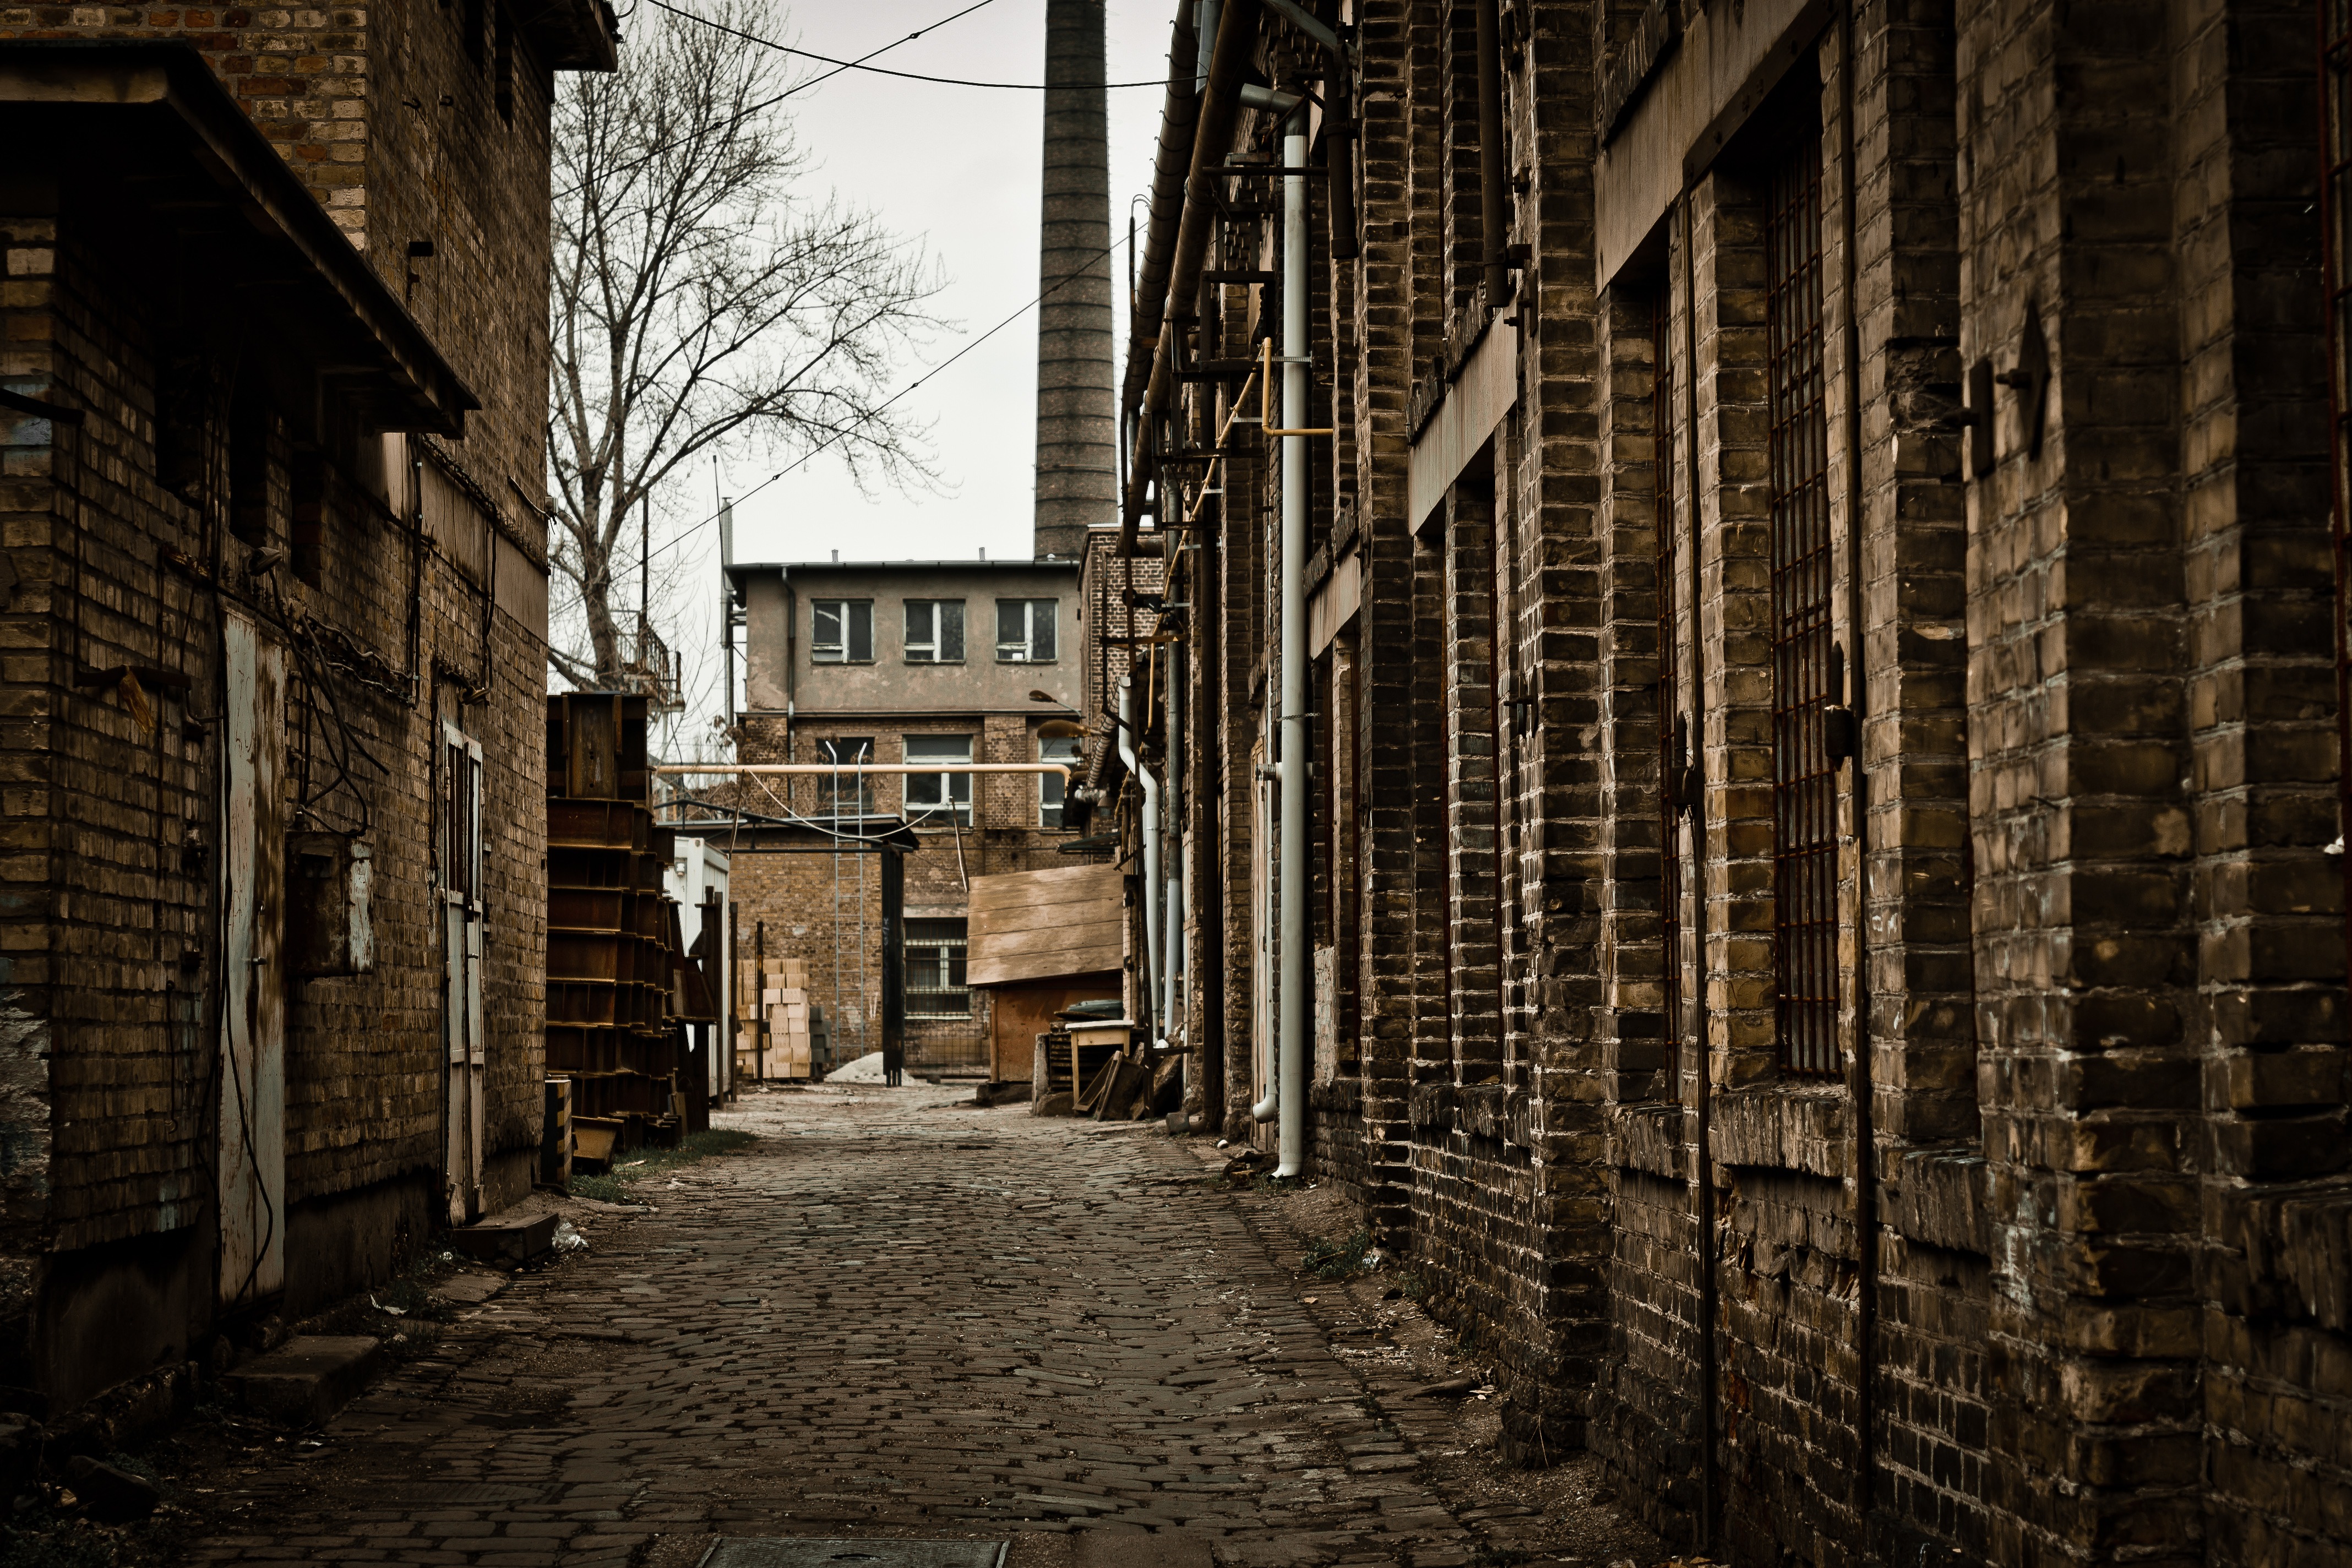
wood, road, street, town, old, alley, city, wall, cityscape, dark, rust, metal, factory, darkness, brick, infrastructure, iron, neighbourhood, urban area, ancient history, residential area, human settlement